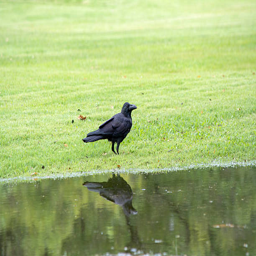
biological species on the grass